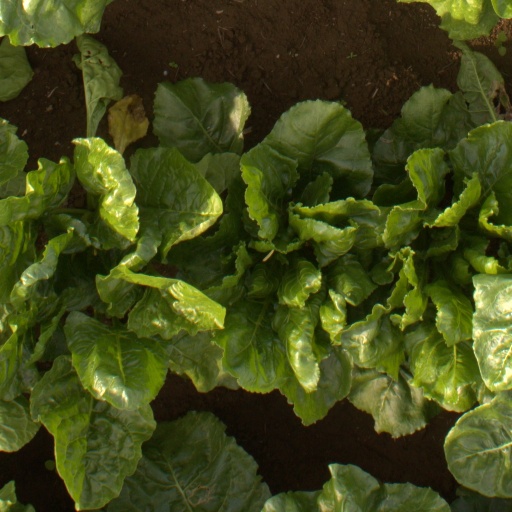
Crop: sugar beet